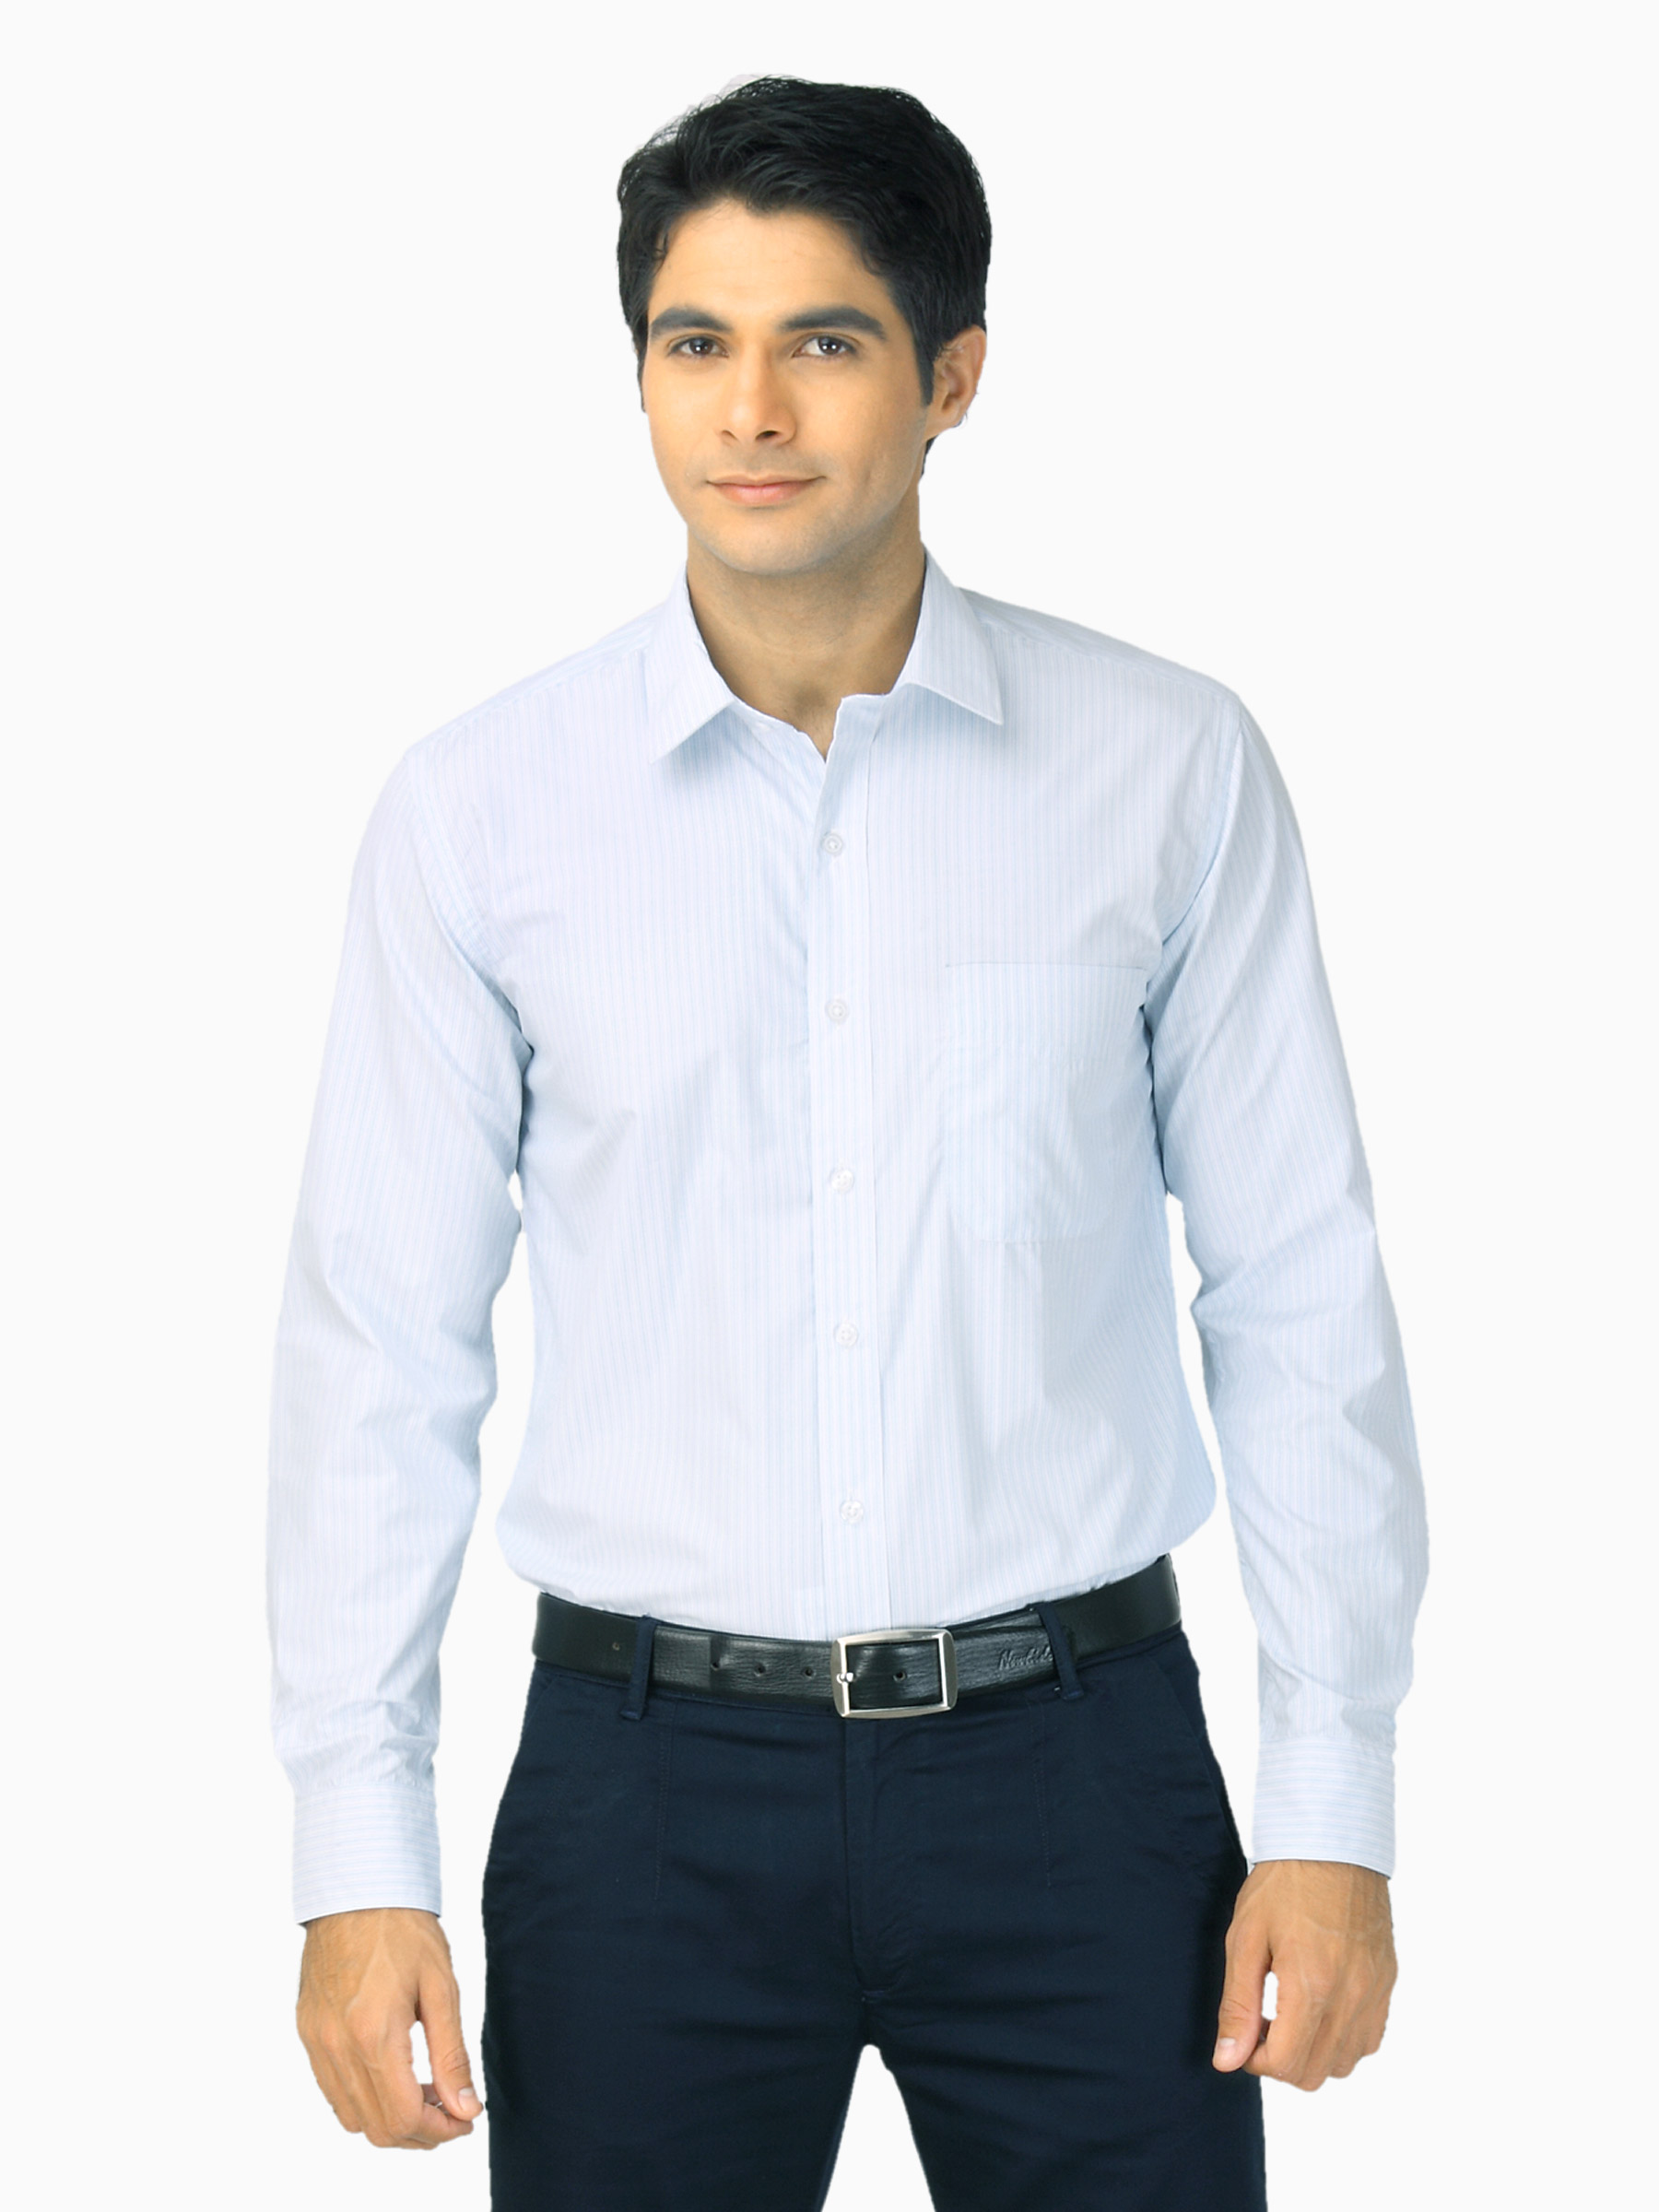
Mark Taylor Men Blue & White Striped Shirt
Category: Apparel / Topwear / Shirts
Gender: Men
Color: Blue
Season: Fall 2011
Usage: Formal